Blood Ties (1964 film)

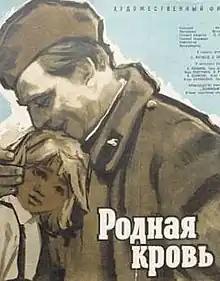

Blood Ties is a 1964 Soviet World War II film directed by .